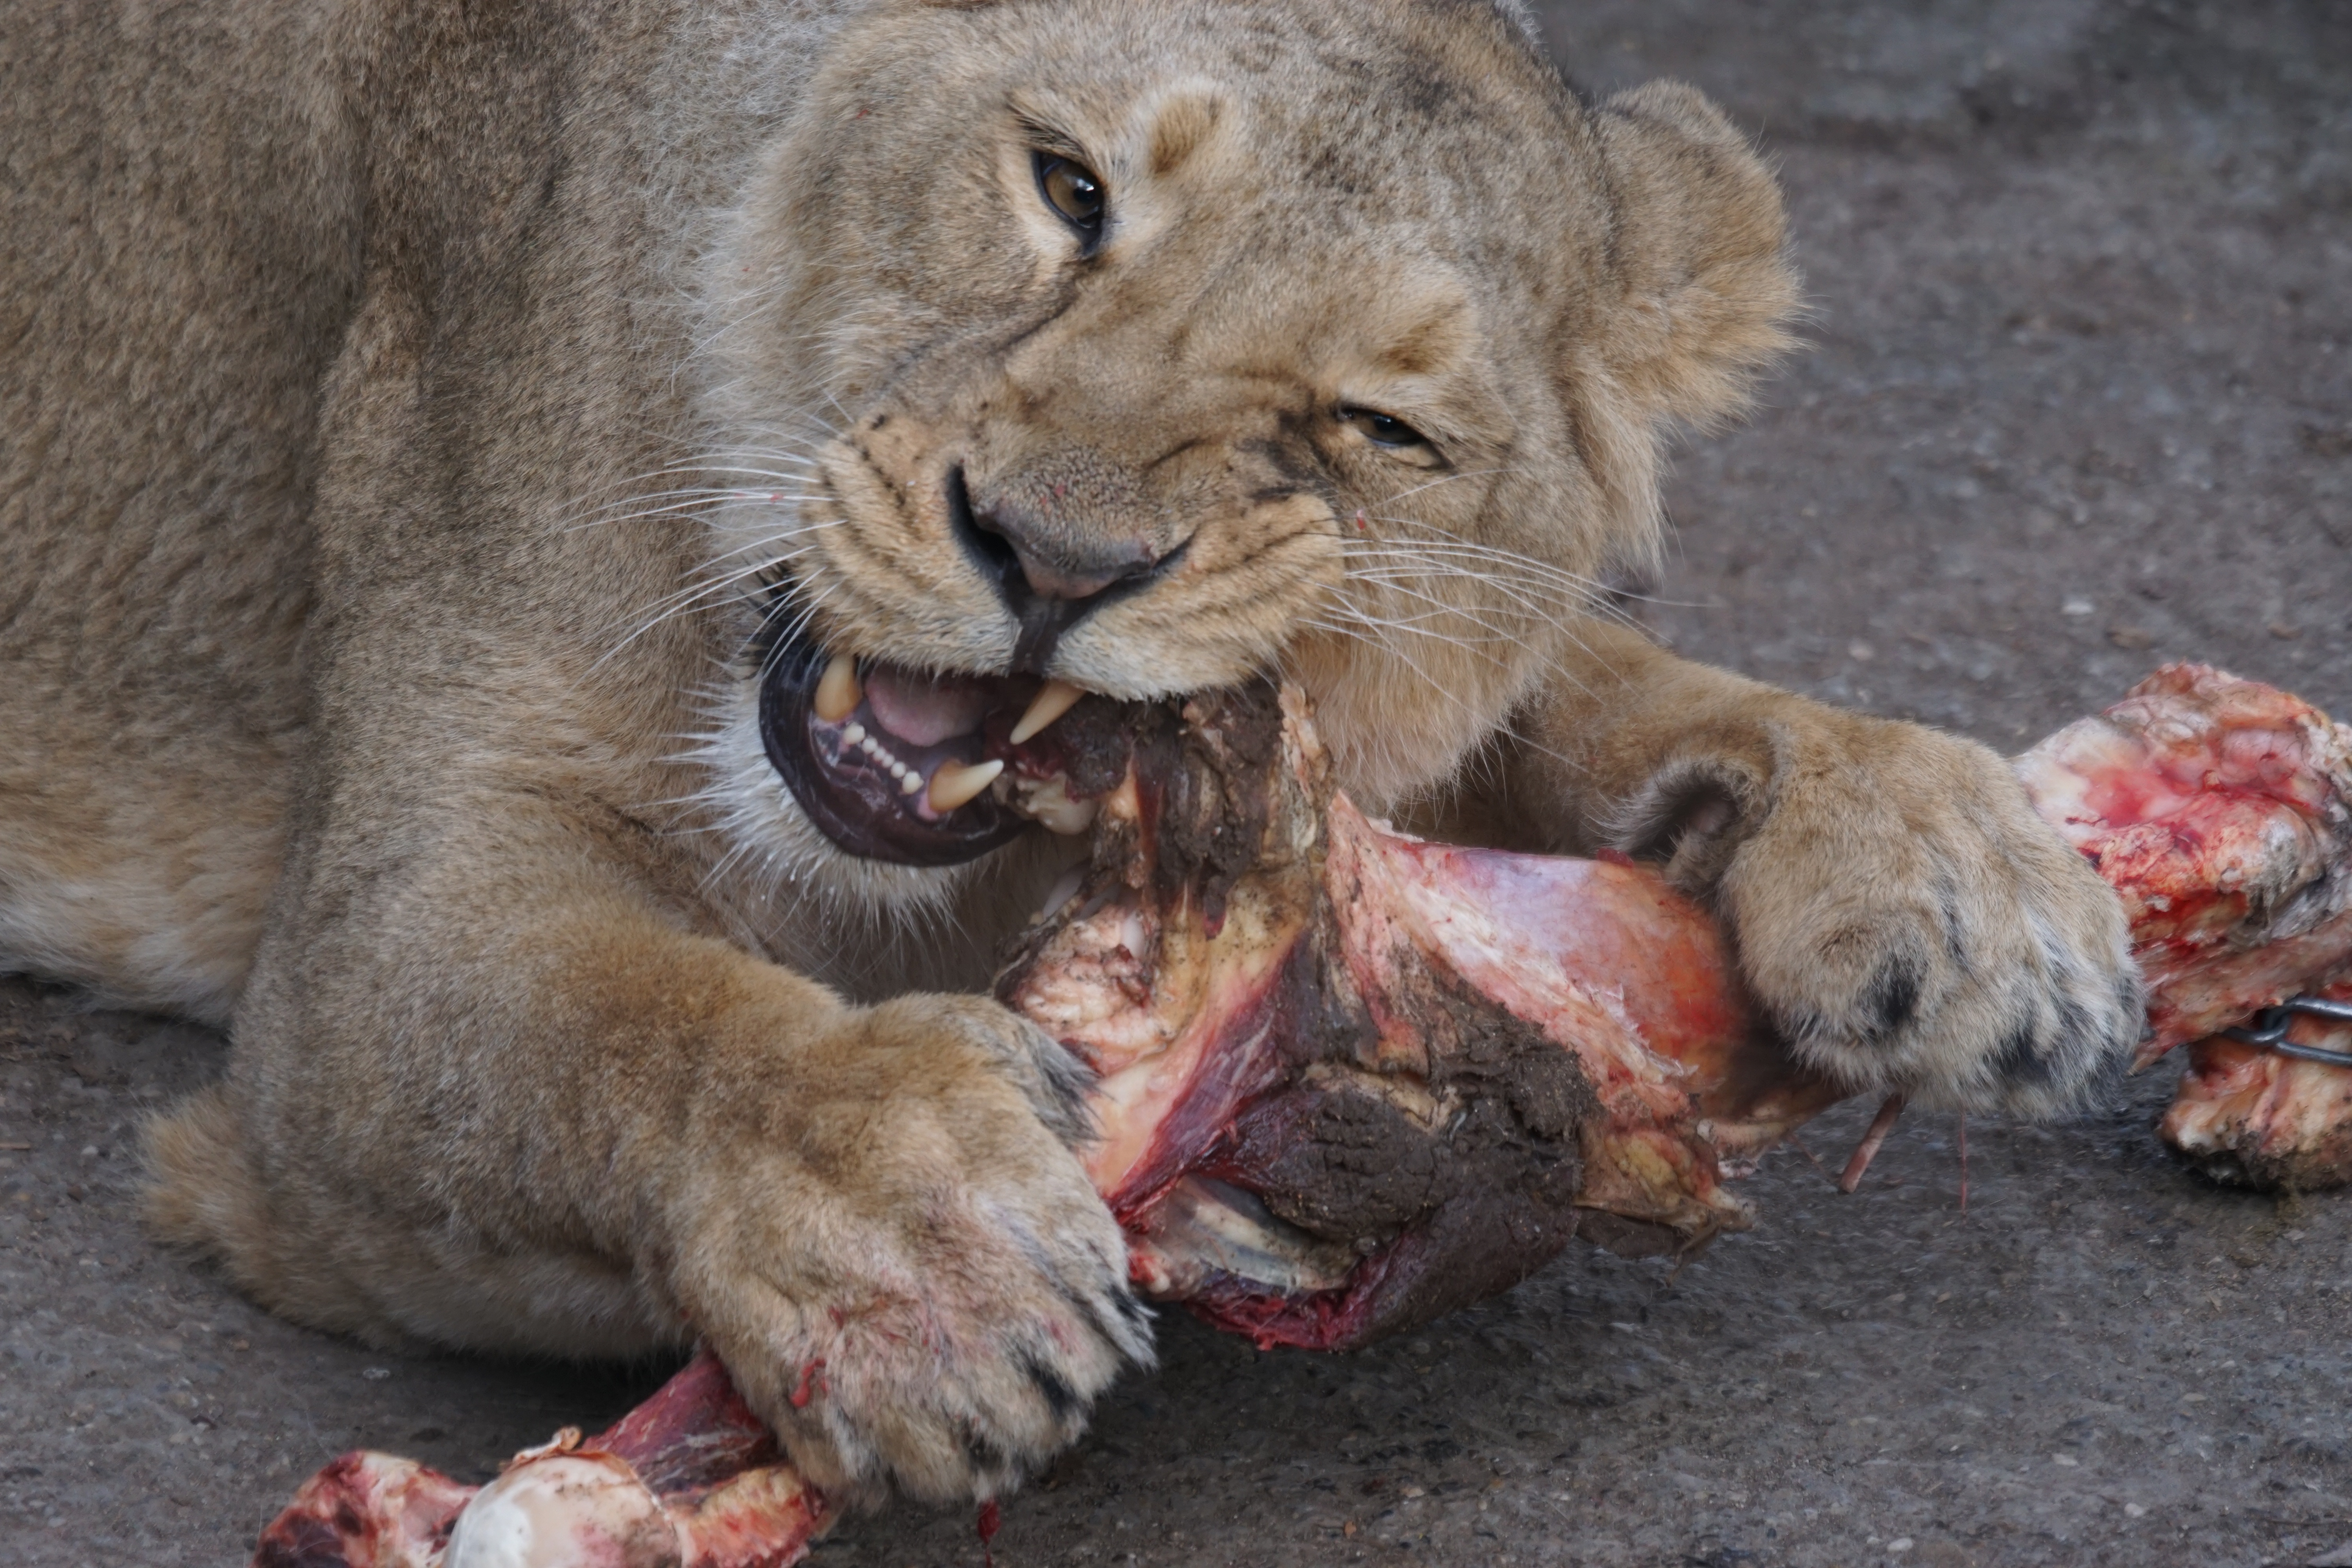
wildlife, zoo, food, mammal, fauna, lion, lioness, whiskers, vertebrate, safari, big cats, cat like mammal, dog breed group